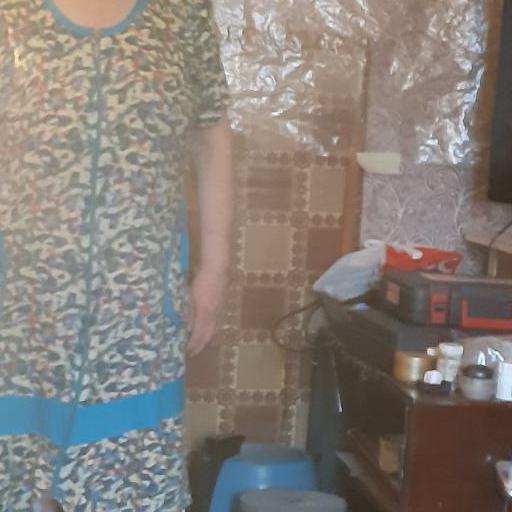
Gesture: no_gesture